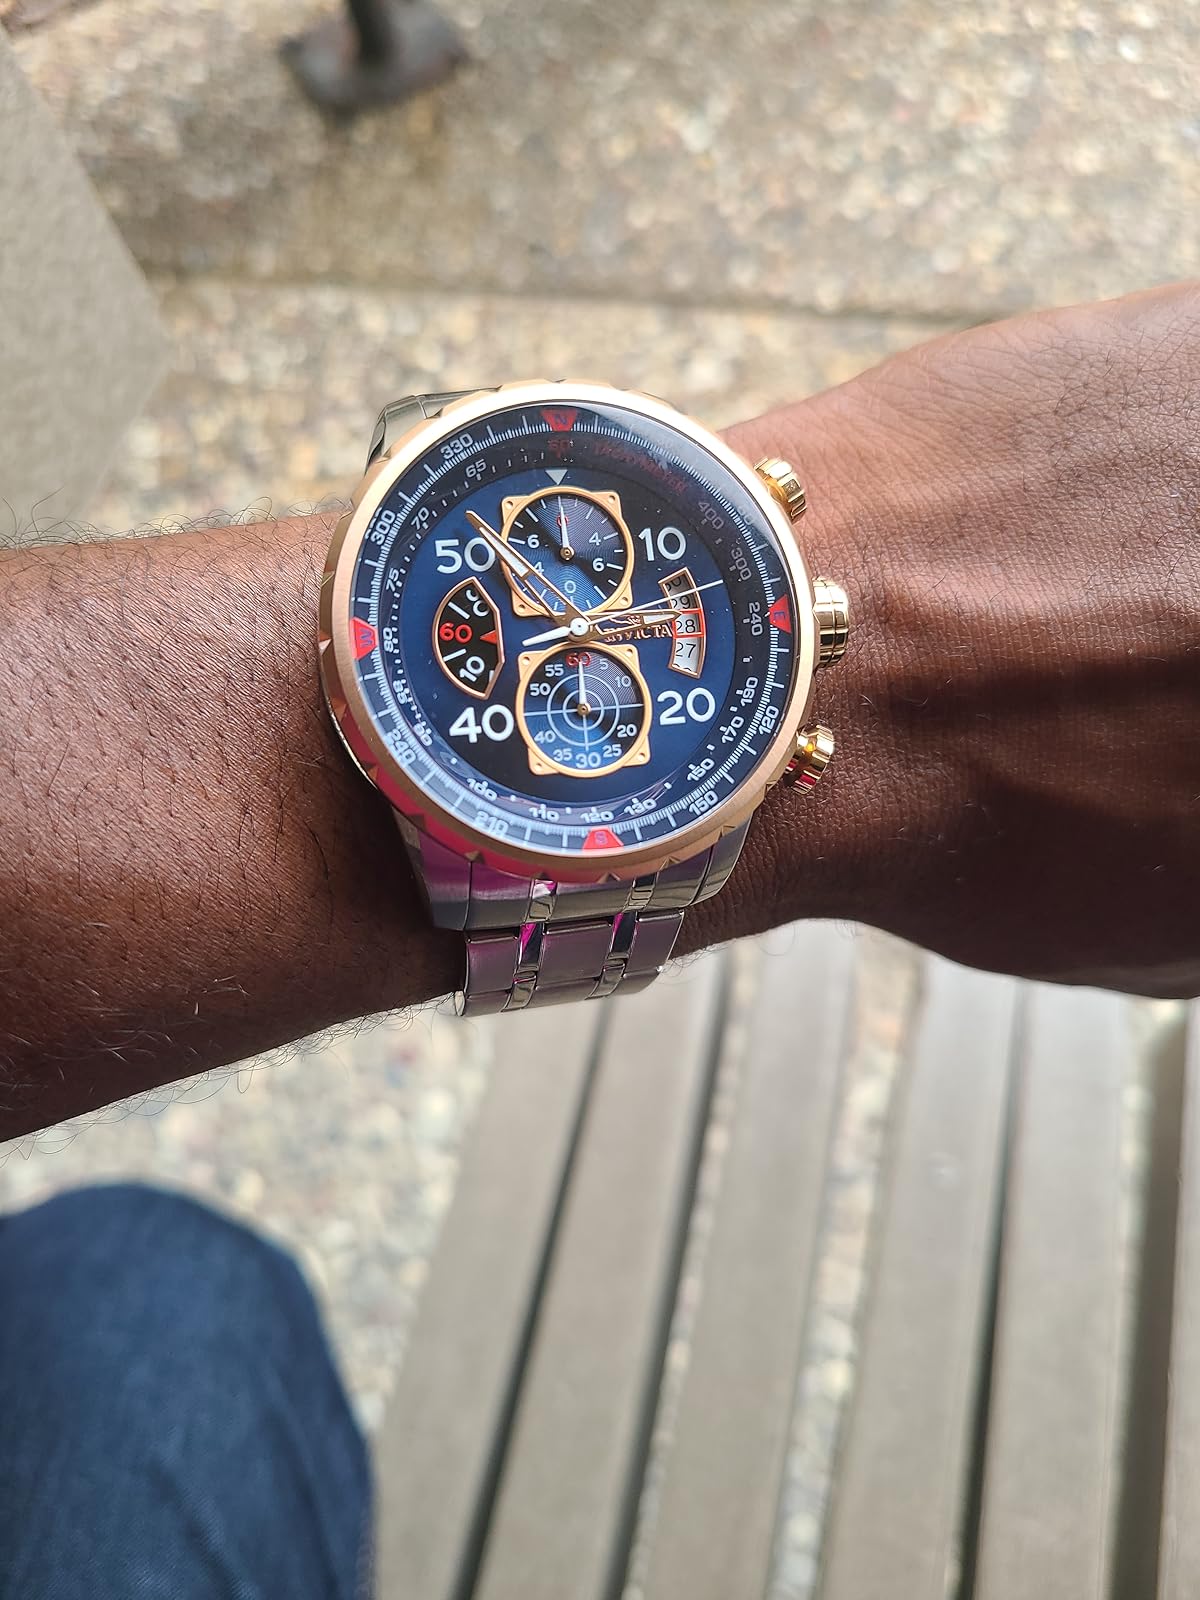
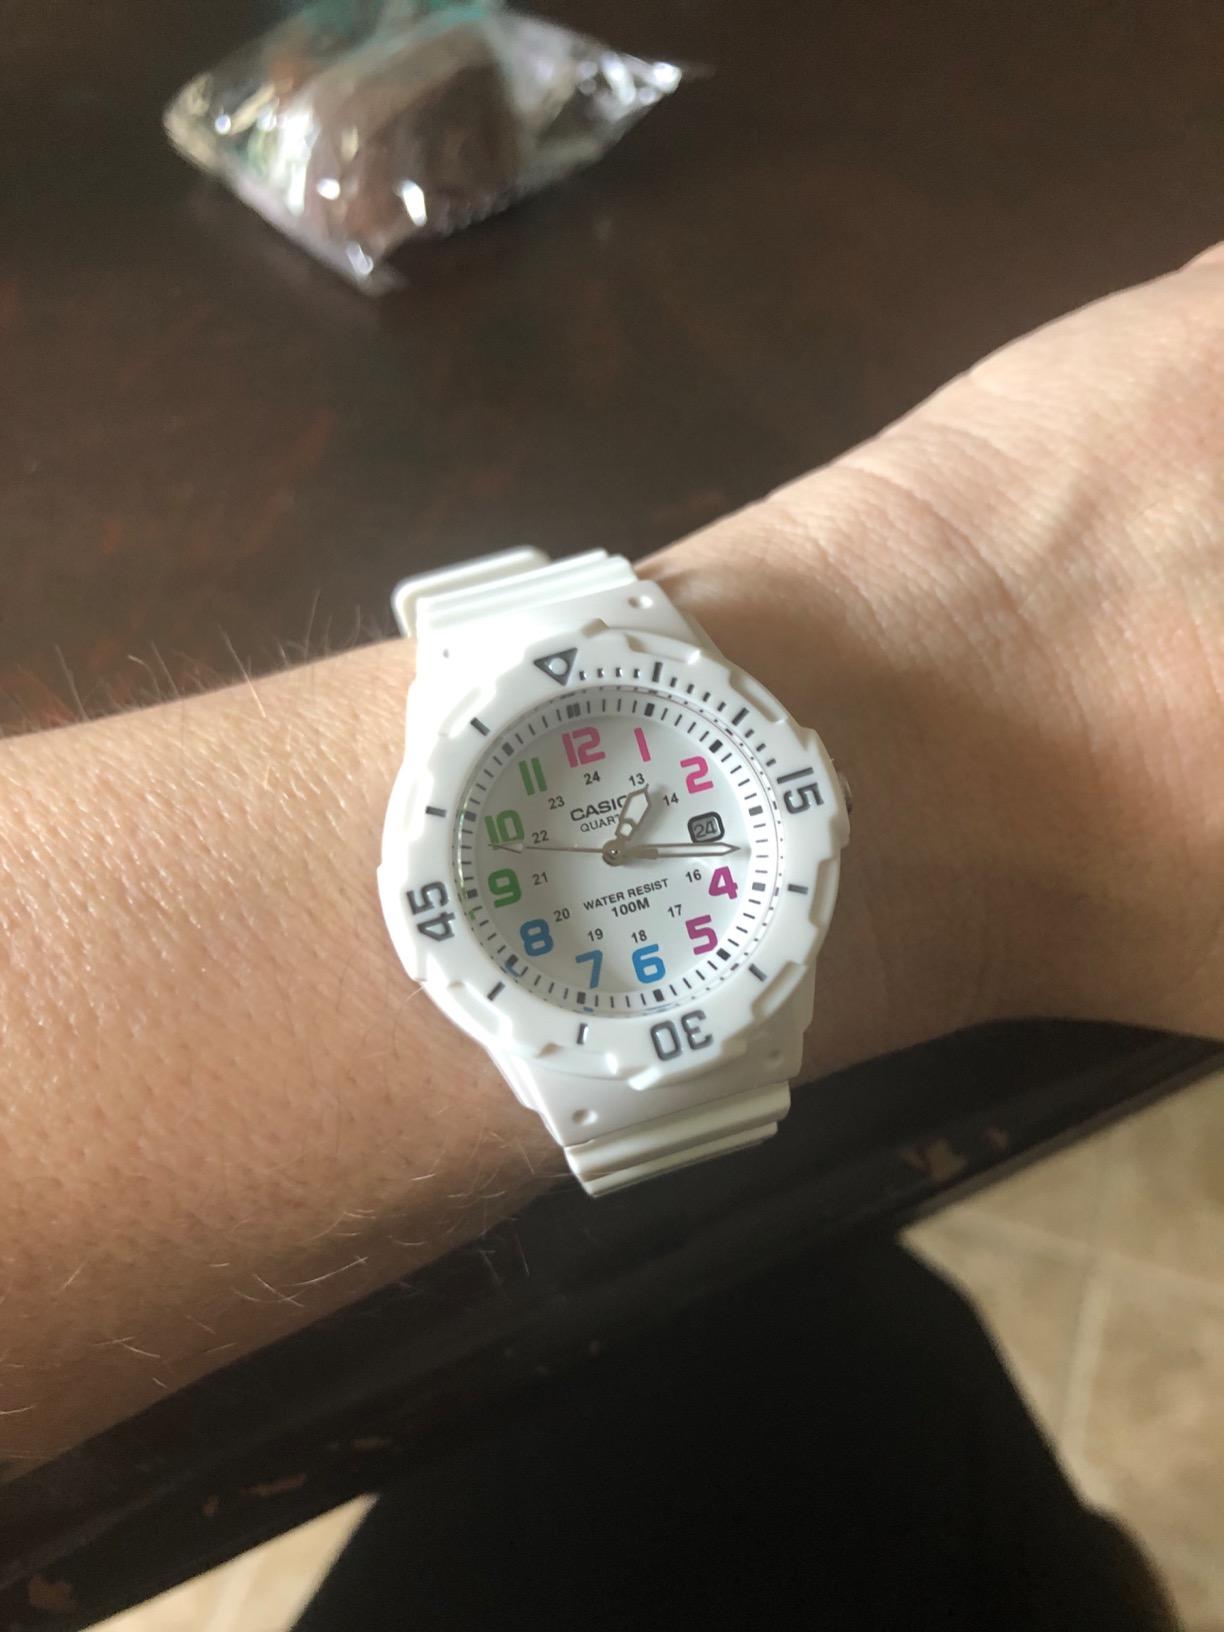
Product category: accessories_watch
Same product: no